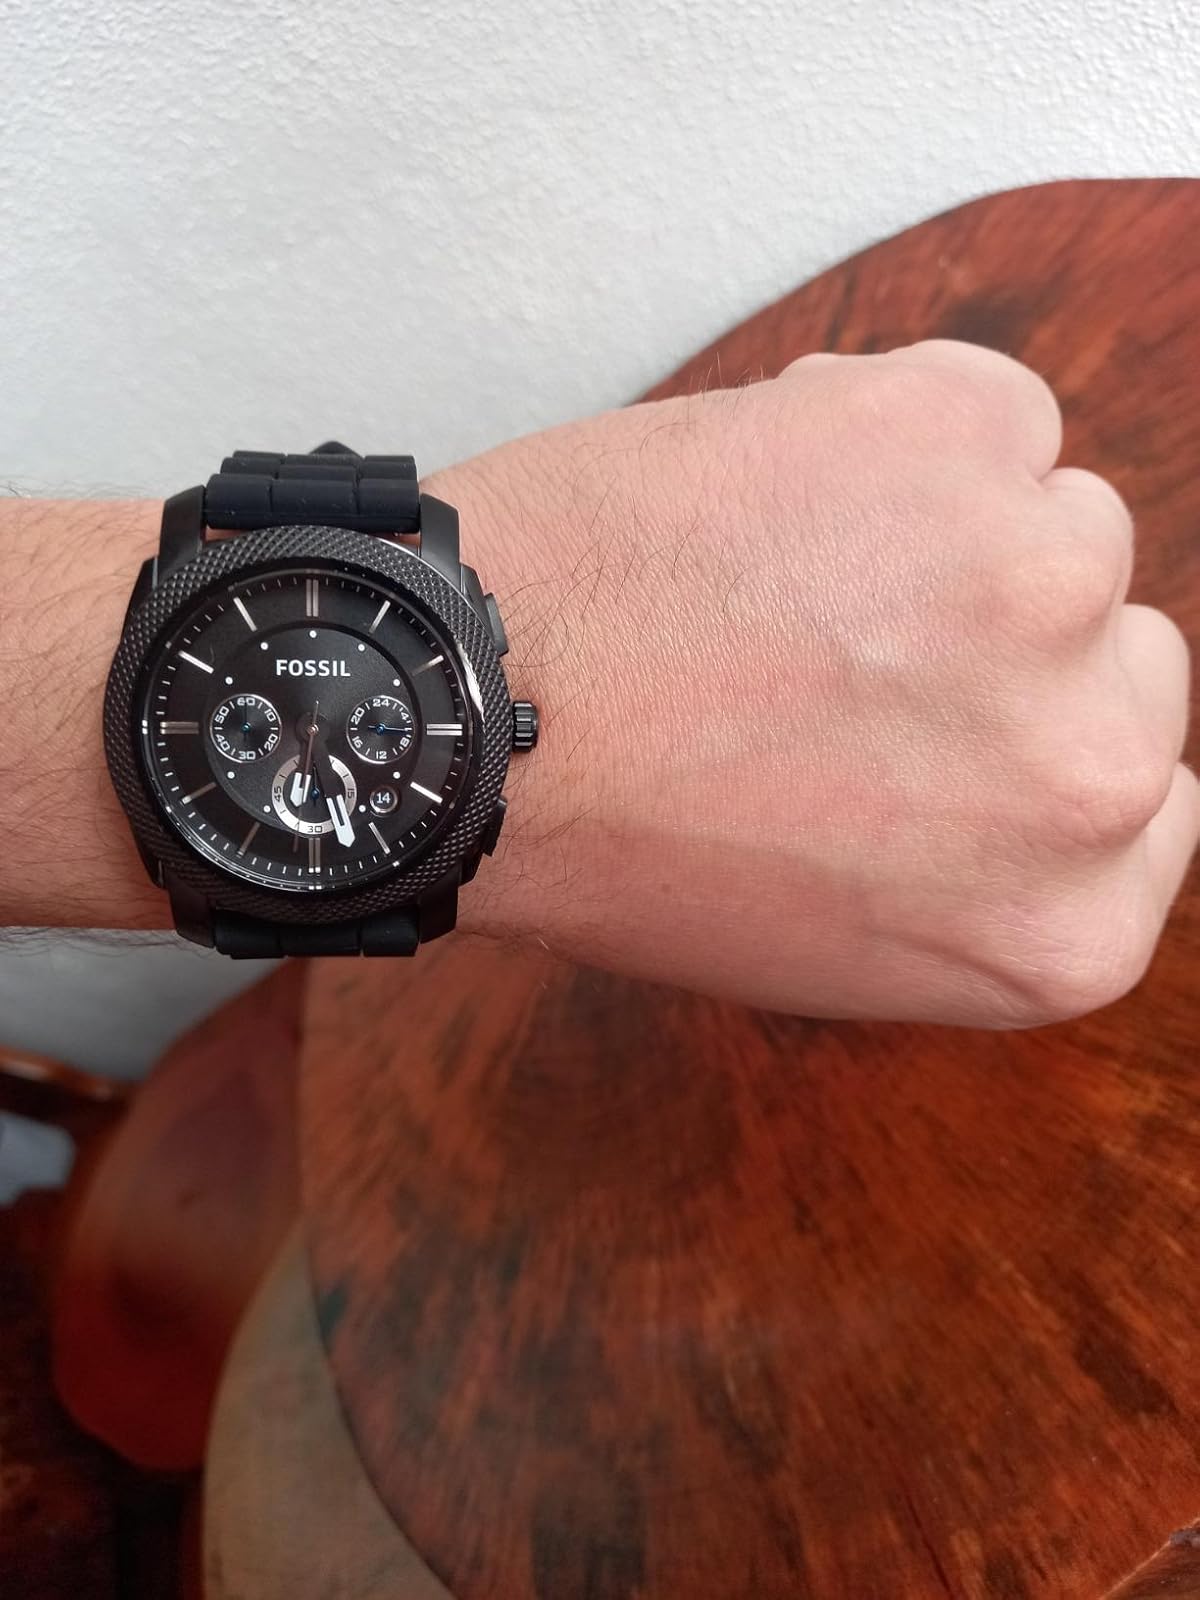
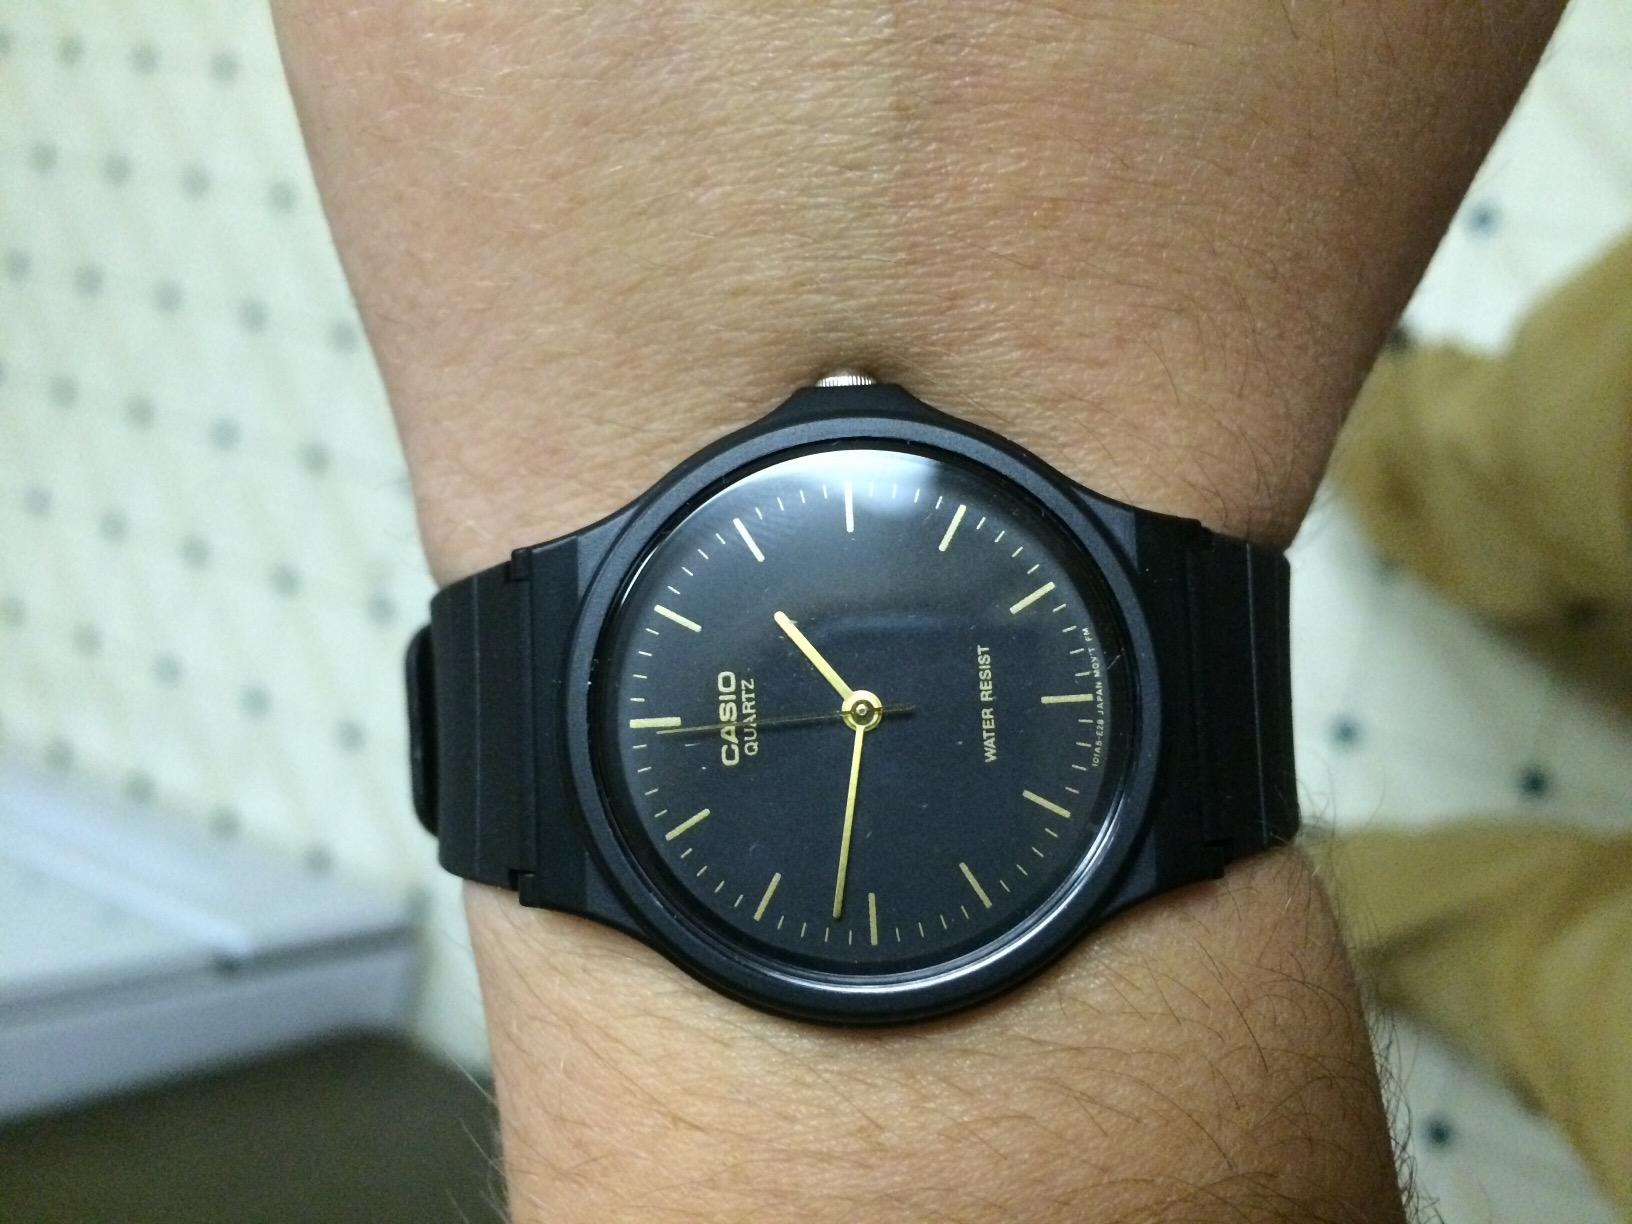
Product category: accessories_watch
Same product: no